Ed Reed

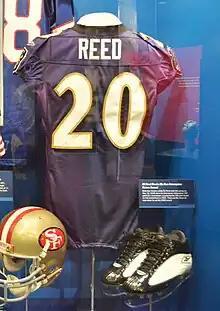
The jersey and cleats worn by Reed during his record setting interception return on display at the Pro Football Hall of Fame.

Head coach John Harbaugh retained Reed and Dawan Landry as the starting safeties in 2008. On September 21, 2008, Reed recorded two combined tackles, broke up two passes, and returned an interception for a 32-yard touchdown during a 28–10 win against the Cleveland Browns in Week 3. In Week 12, Reed made two combined tackles, a season-high four pass deflections, and intercepted two passes during a 36–7 victory against the Philadelphia Eagles to earn AFC Defensive Player of the Week. Reed's first interception of the game came in the first quarter off a pass by Donovan McNabb which led to McNabb's eventually benching. He made a second interception off a pass by quarterback Kevin Kolb and returned it for an NFL record 107-yard touchdown. The previous record was also held by Reed and was a 106-yard interception return for a touchdown in 2004. The ball he intercepted and the jersey he wore during the play are now displayed in the Pro Football Hall of Fame. In Week 14, he earned AFC Defensive Player of the Week for his game against Washington. In Week 15, he collected a season-high eight combined tackles and had a sack on quarterback Ben Roethlisberger during a 13–9 loss to the Pittsburgh Steelers. On December 16, 2008, Reed was announced as a part of the 2009 Pro Bowl roster. The following week, he made one tackle, two pass deflections, and intercepted two passes by quarterback Tony Romo in the Ravens' 33–24 win at the Dallas Cowboys in Week 16. In Week 17, Reed recorded three solo tackles, broke up two passes, and intercepted two pass attempts by David Garrard in Baltimore's 27–7 victory against the Jacksonville Jaguars. His performance marked his fourth game of the season with two interceptions. Reed earned AFC Defensive Player of the Month for December. Reed started all 16 games in 2008 and recorded 41 combined tackles (34 solo), 16 pass deflections, tied his career-high of nine interceptions, two touchdowns, a sack, and a forced fumble. He was named as a First Team All-Pro for the second time.